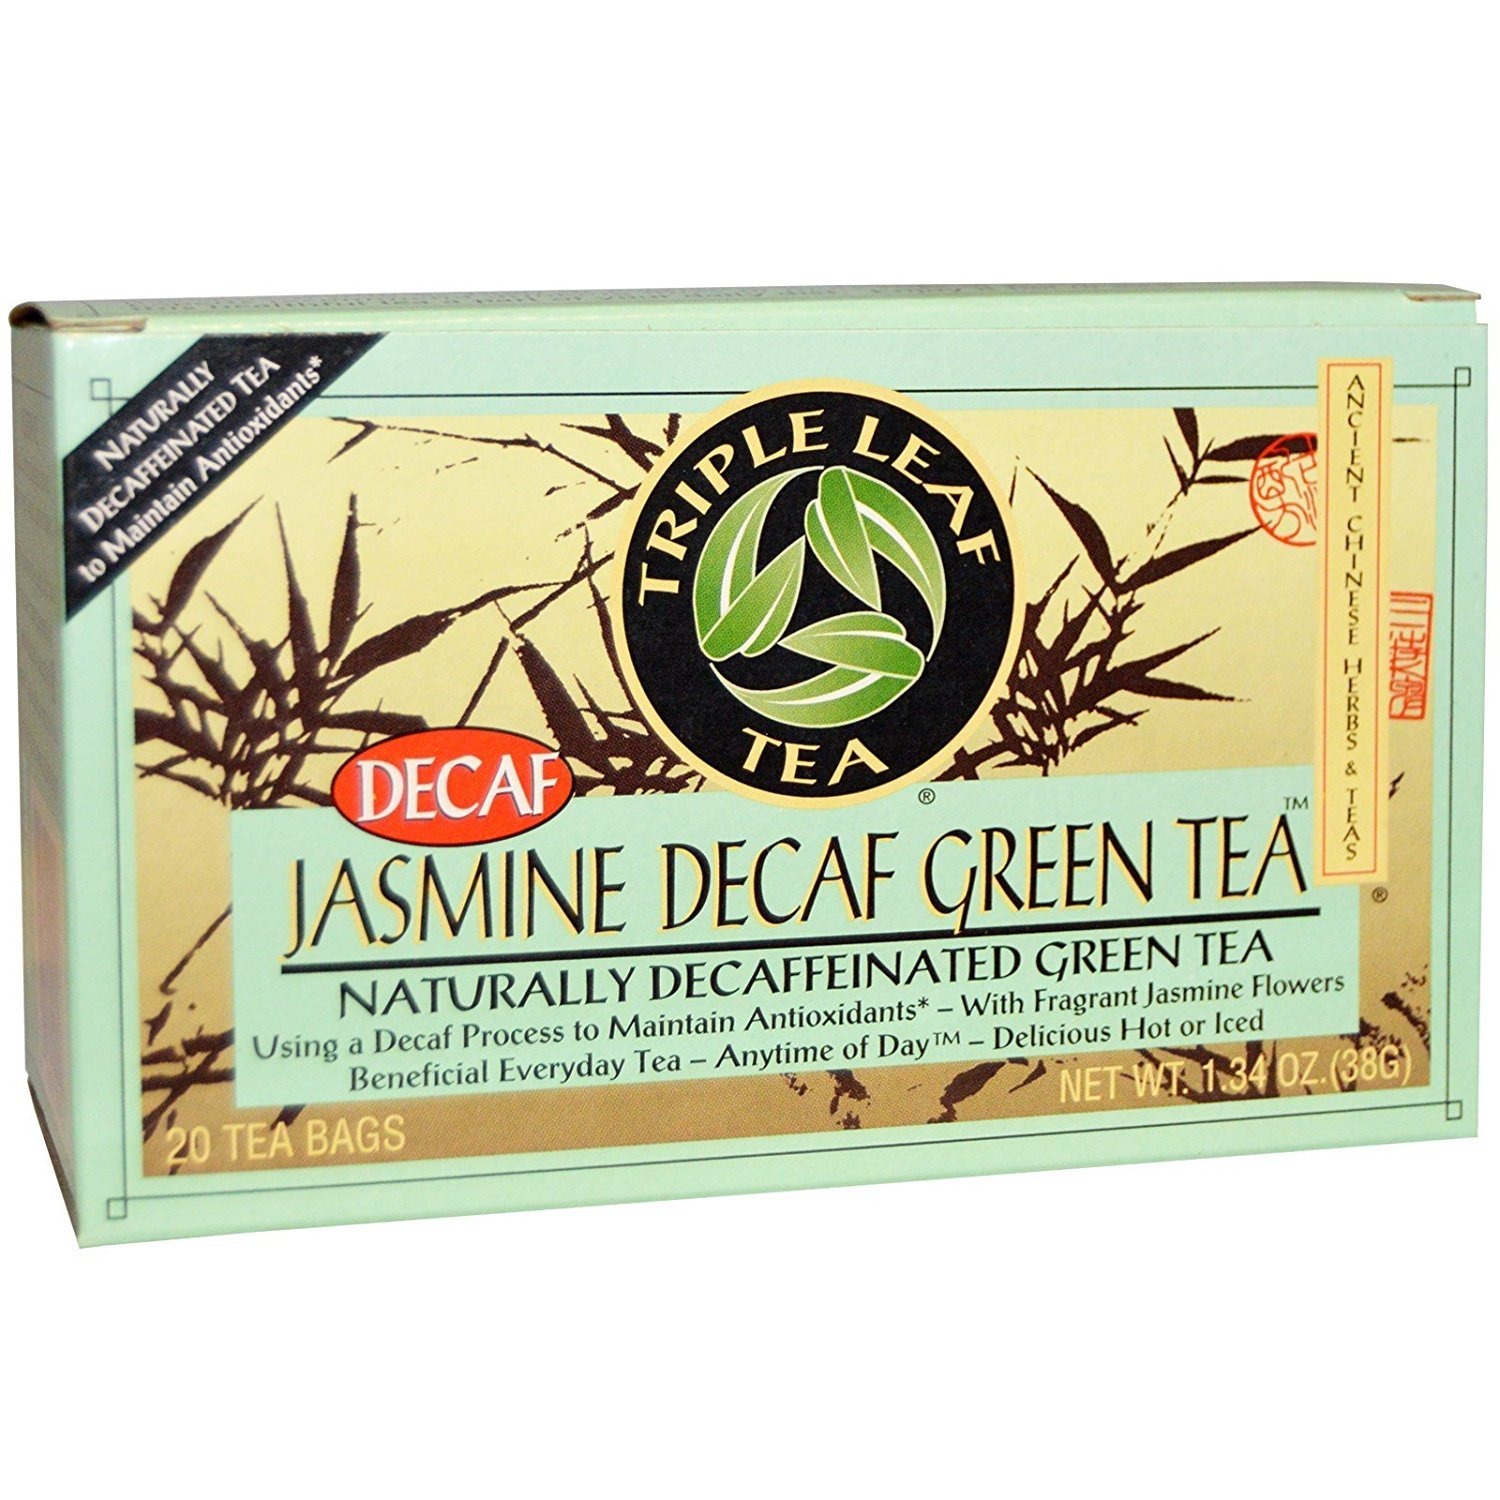
Item Name: Decaf Tea; Jasmine Green
Product Description: Jasmine decaf green tea is naturally decaffeinated using a carbon dioxide process that maintains green tea beneficial antioxidants. Fragrant jasmine flowers add a delicious, aromatic flavor to the smooth, mild taste of our decaffeinated green tea. Traditionally, jasmine was regarded as having comforting, relaxing and warming qualities. It was considered to help brighten one mood, and was used as a soothing, beneficial beverage. Considerable research on green tea has shown it to be high in polyphenols, a group of powerful antioxidants.
Value: 6.0
Unit: Count

Price: 9.03